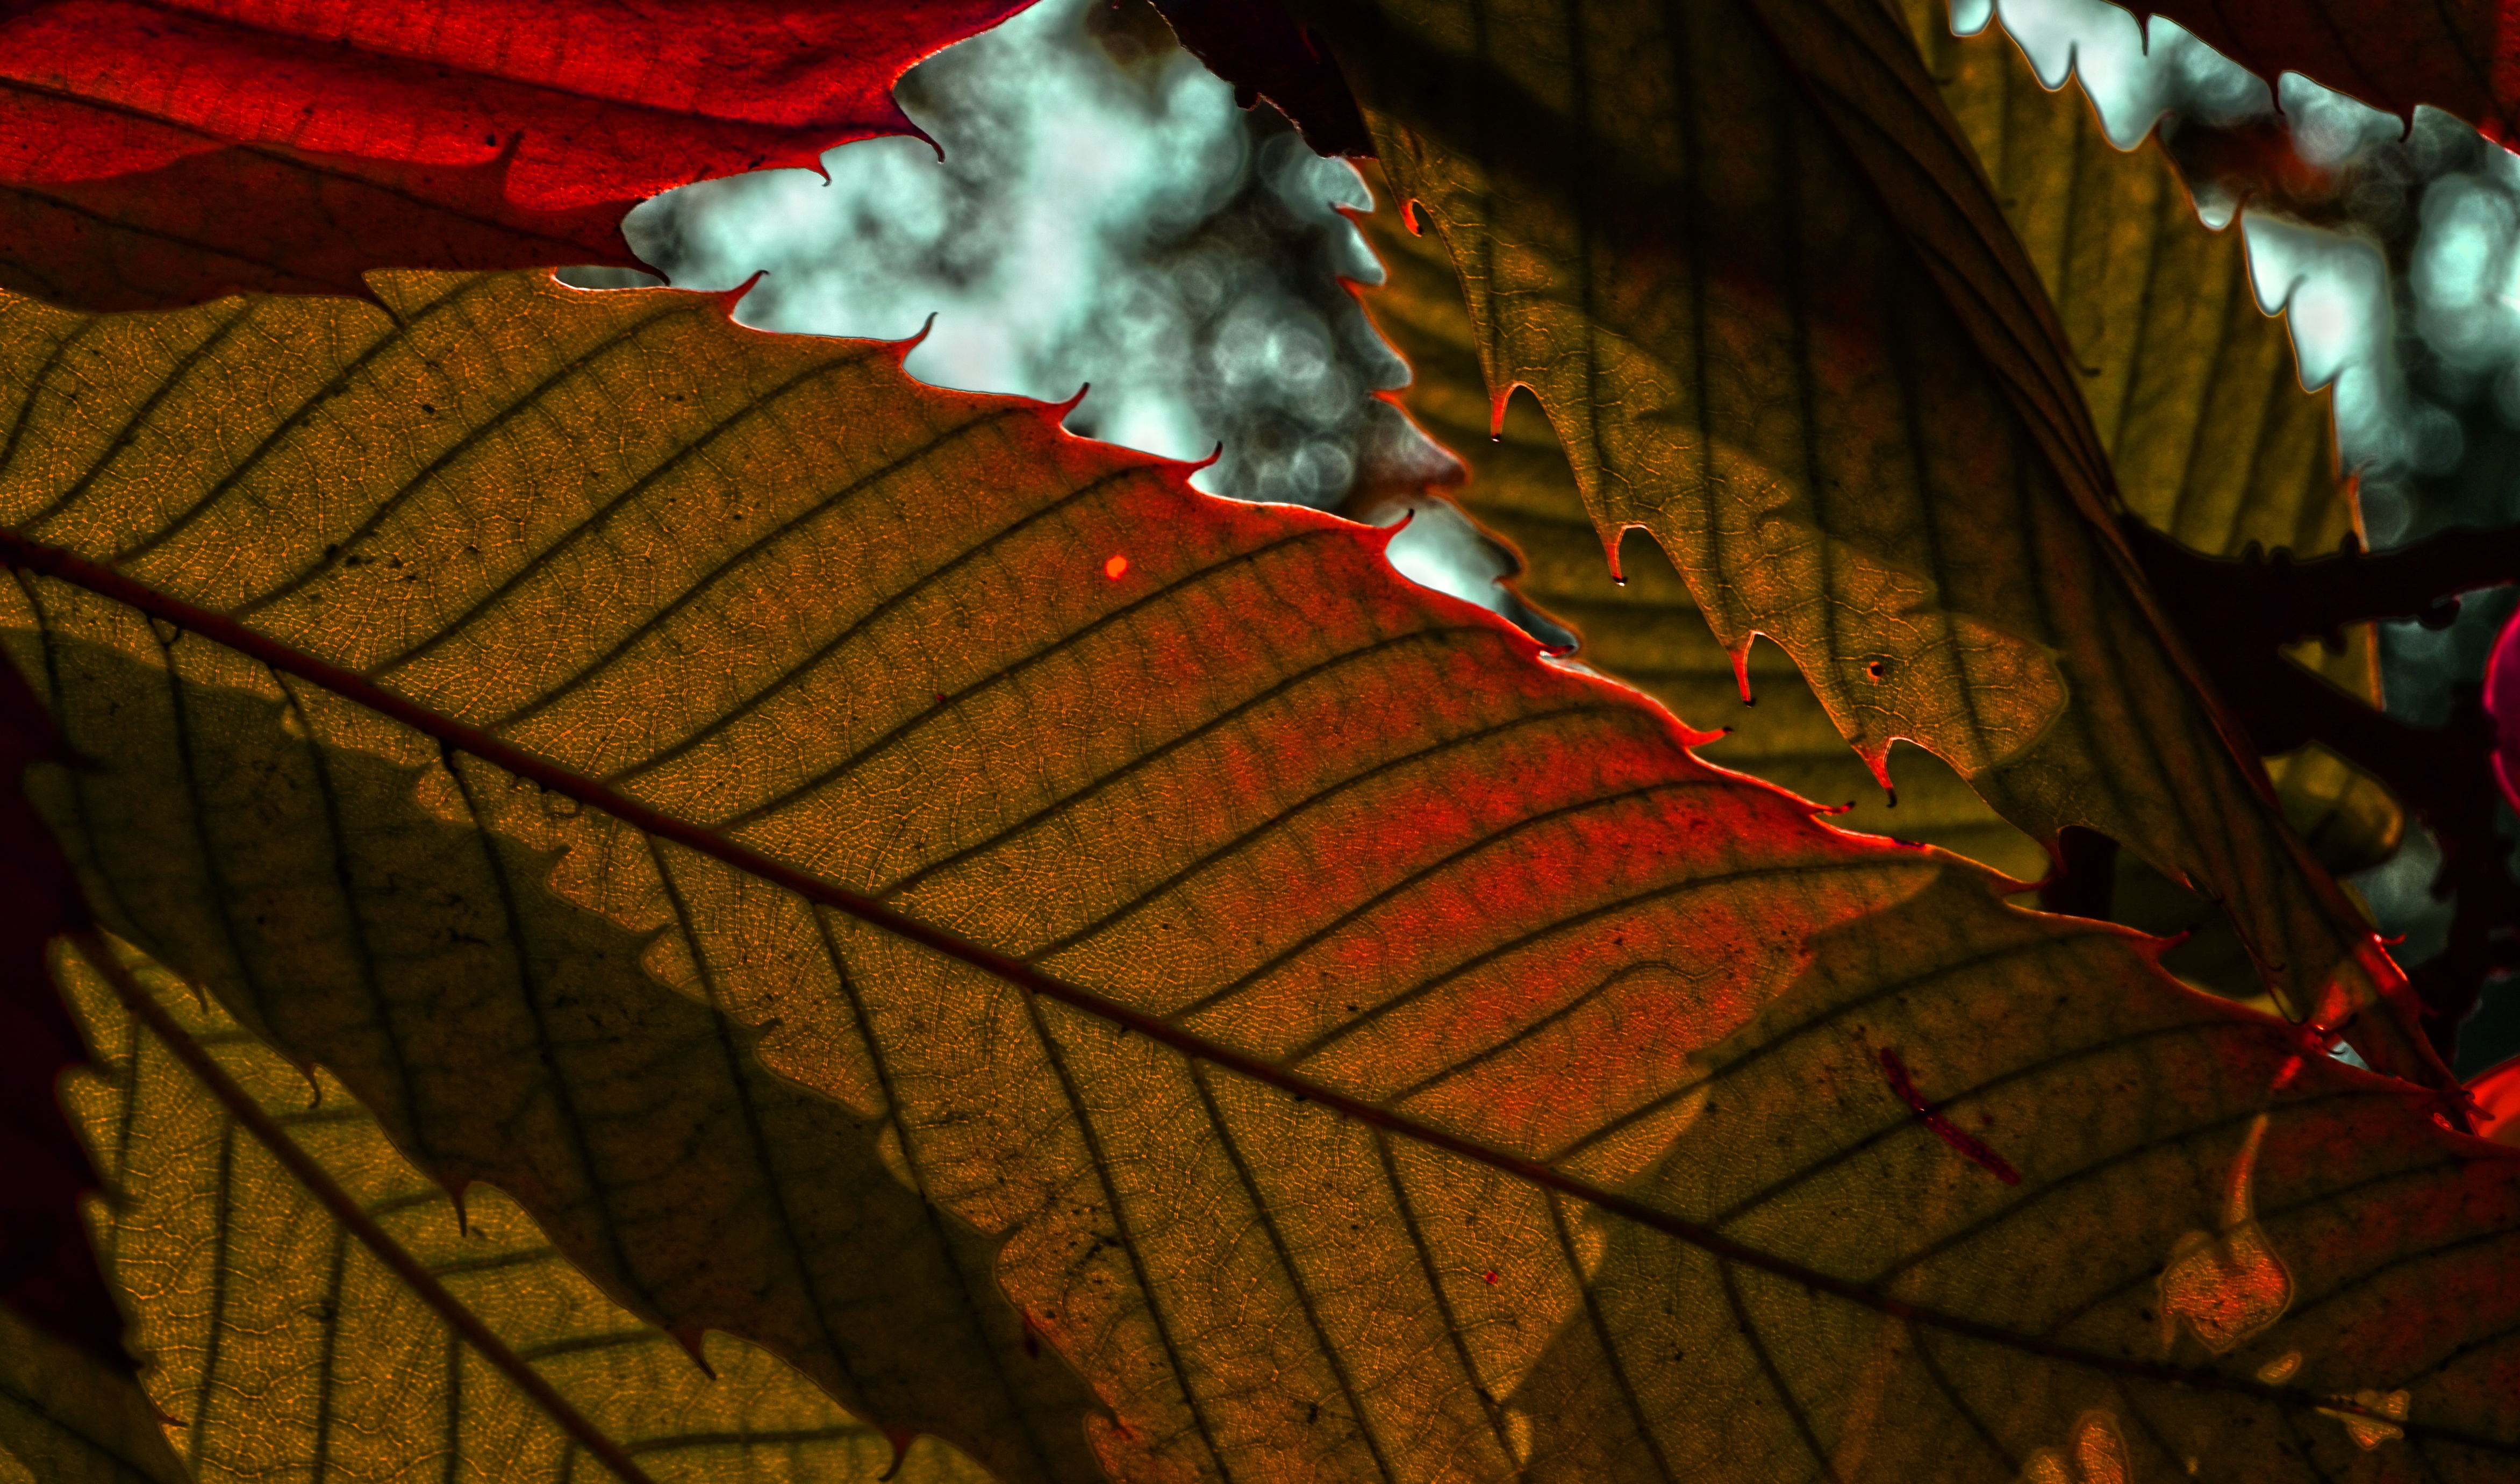
plant, sunlight, leaf, flower, red, color, macro, autumn, season, colors, temple, seasons, screenshot, nature leaves